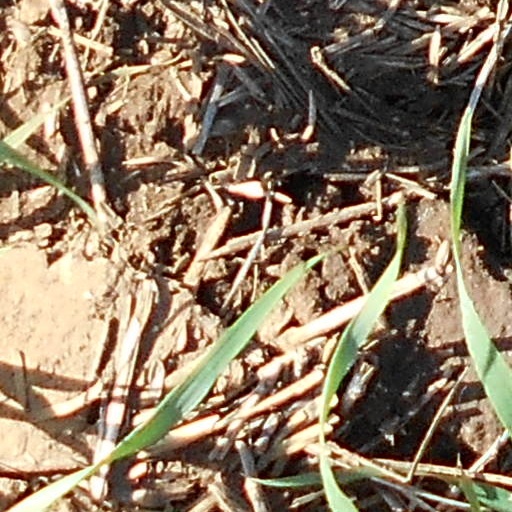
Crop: wheat